Anna of Hohenstaufen

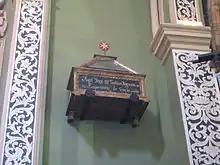
Sepulchre of Constance in the Church San Juan del Hospital (Valencia). The inscription translates as "Here lies Lady Constance Augusta, Empress of Greece"

Anna of Hohenstaufen (1230 – April 1307), born Constance, was an Empress of Nicaea. She was a daughter of Frederick II, Holy Roman Emperor and Bianca Lancia.